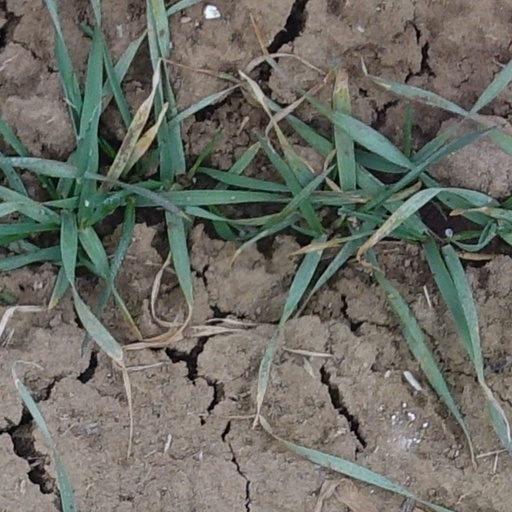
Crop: wheat